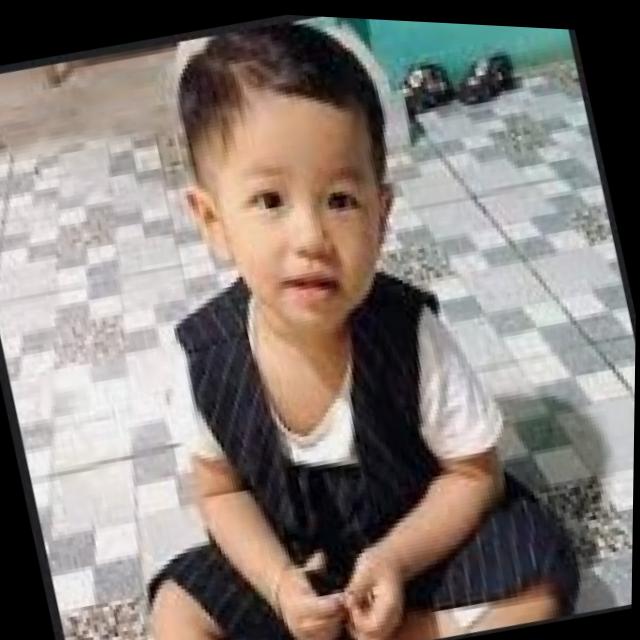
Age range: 0-12